Reynaldo Umali

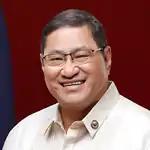
Umali's official portrait during the 17th Congress

Umali was first elected to Congress in 2010 as a Liberal Party candidate. He replaced his brother who was in his third consecutive term and was ineligible to run. During his term in the 15th Congress, he was the vice chairman of the House Committees on Constitutional Amendments, Good Governance and Public Accountability, Justice, and Ways and Means; and member of the Committees on Appropriations, Aquaculture and Fisheries Resources, Games and Amusements, Information and Communications Technology, National Cultural Communities, Social Services, Suffrage and Electoral Reforms, and Tourism. He also pushed for the impeachments of former Ombudsman Merceditas Gutierrez and Chief Justice Renato Corona. During the Corona impeachment trial, he was a member of the prosecution team and was the lead prosecutor of the 8th article of impeachment.